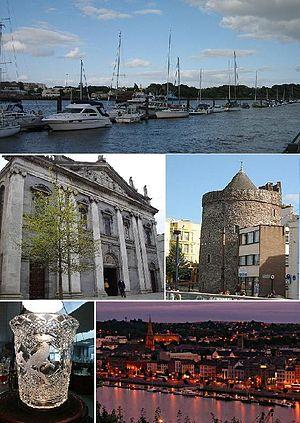
La ville de Waterford est la capitale du comté de Waterford en Irlande. C'est la principale ville de la région sud-est, et la cinquième du pays. Fondée en 914 par les Vikings, c'est la plus ancienne cité de l'île.